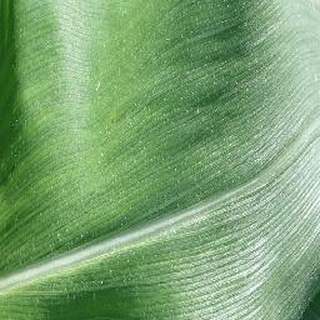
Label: healthy_corn